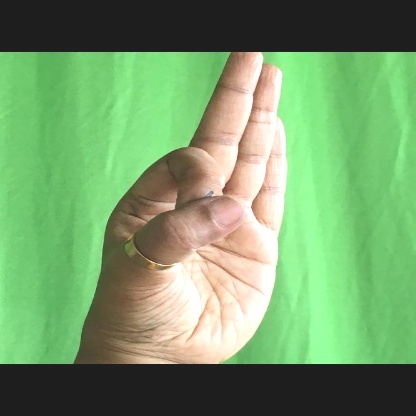
Mudra: Aralam